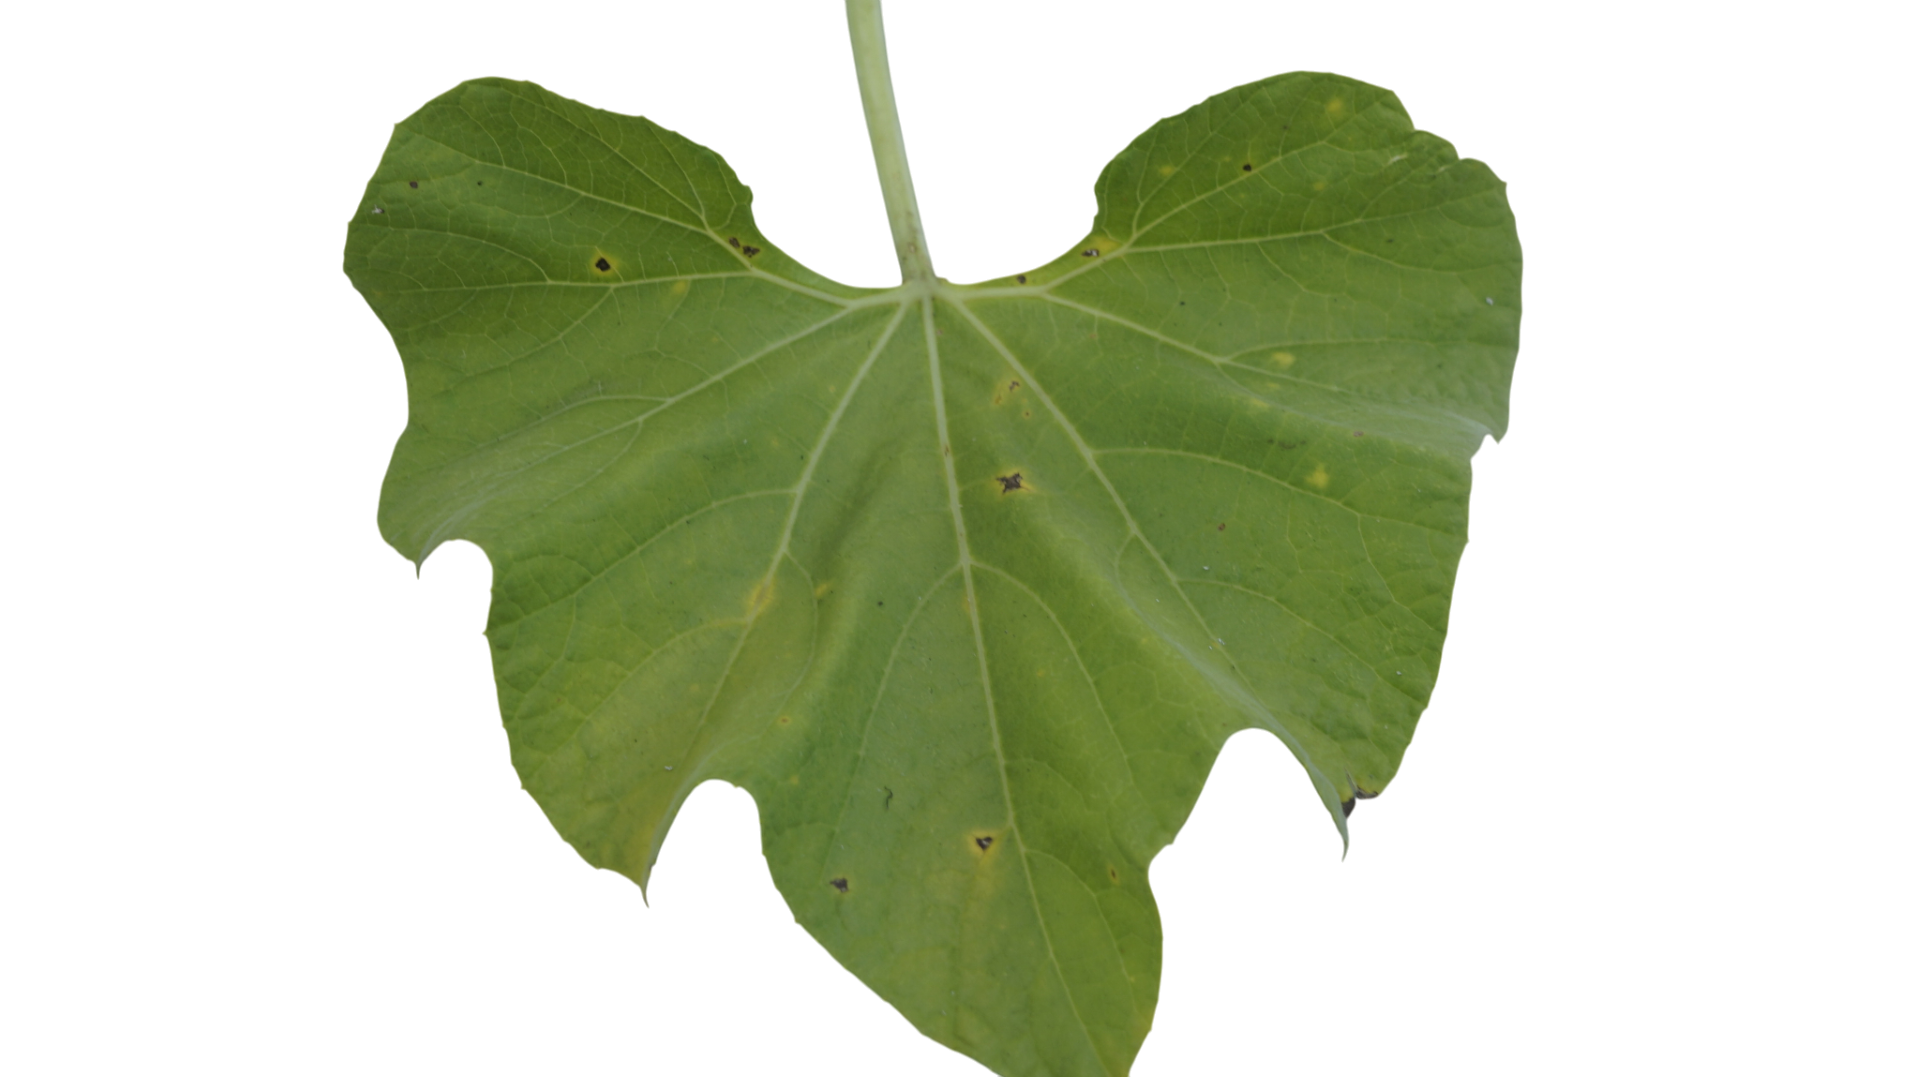
Crop: Bottle Gourd
Label: Early_Alternaria_Leaf_Blight